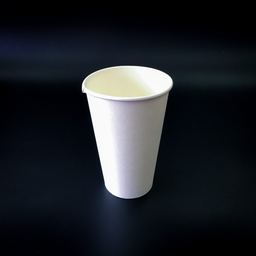
Label: paper